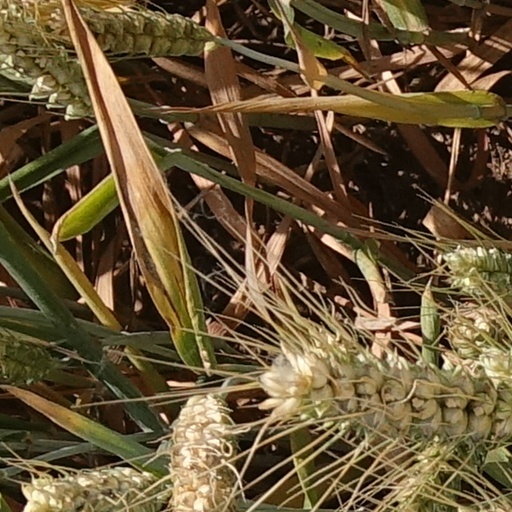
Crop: wheat